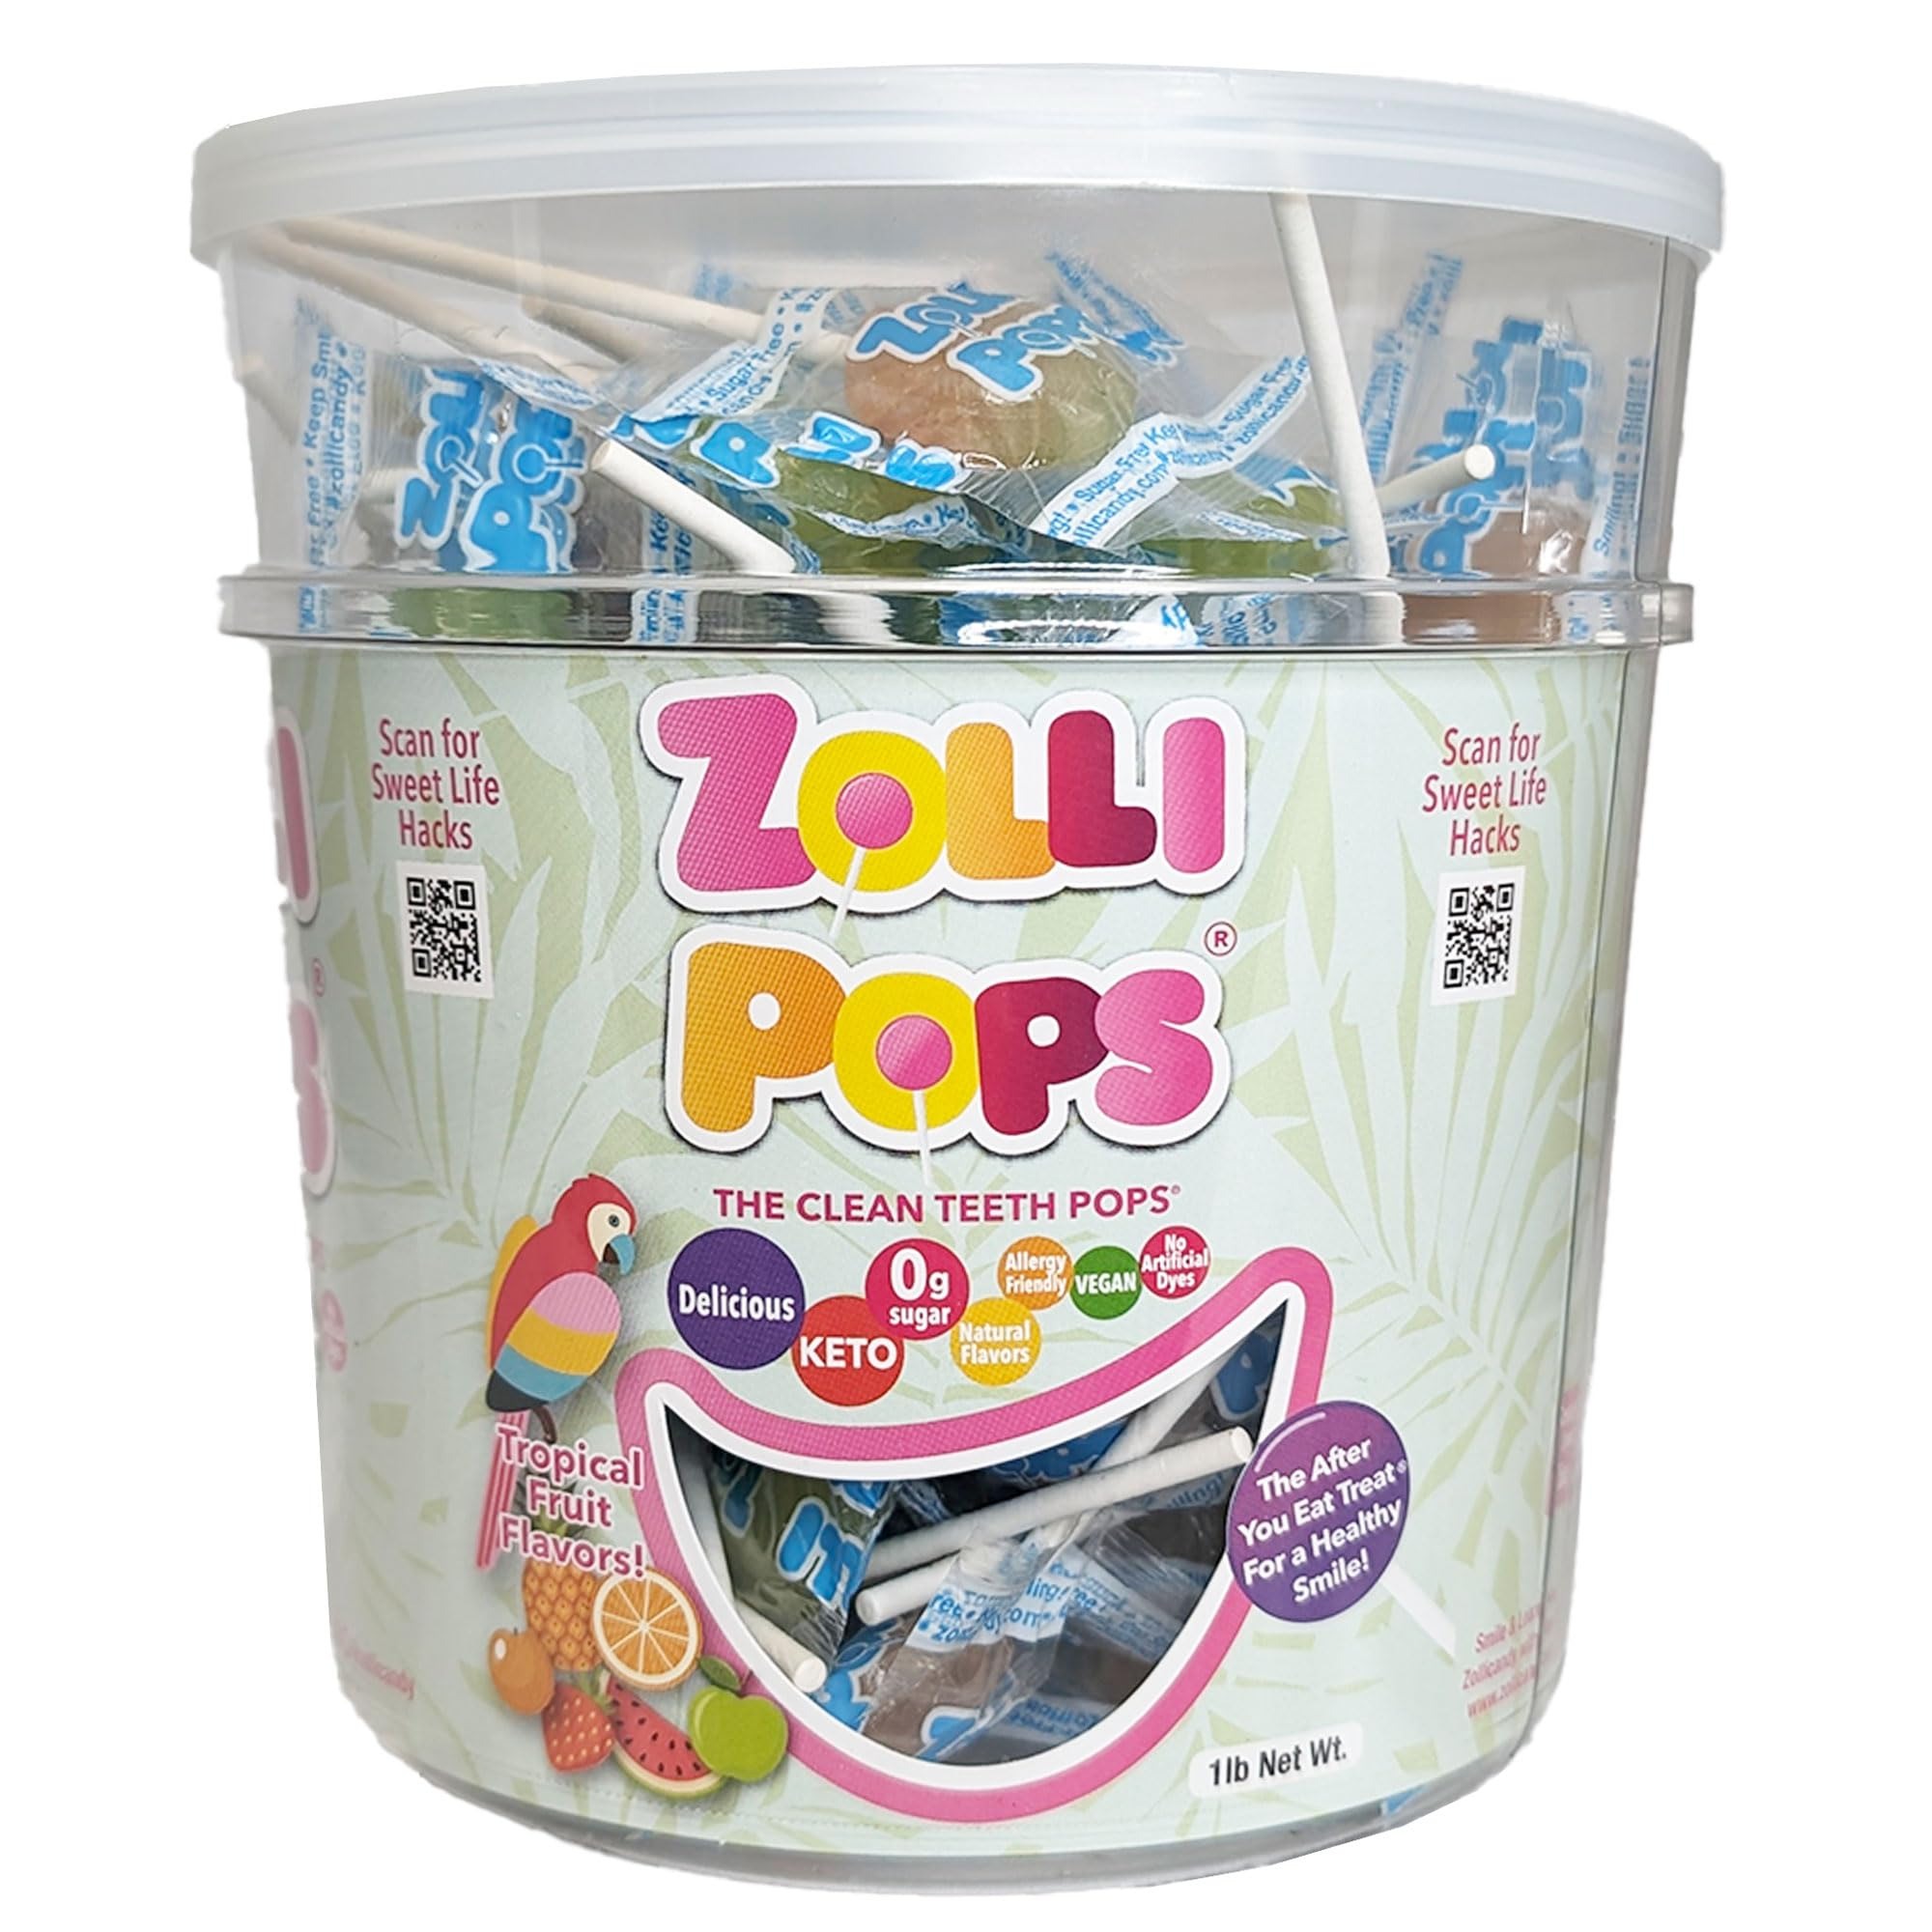
Item Name: Zollipops Clean Teeth Lollipops, Tropical Flavors, 16 Ounce
Bullet Point 1: Dental-Friendly Lollipops: Zolli Pops are dentist-approved and designed to promote oral health, offering a delicious way to enjoy candy while maintaining clean teeth.
Bullet Point 2: Assorted Flavors: Experience a delightful variety of flavors in every pack, ensuring a tasty and satisfying experience for those with diverse taste preferences.
Bullet Point 3: Kid-Friendly and Parent-Approved: Loved by kids and approved by parents, Zolli Pops offer a balance of great taste and dental benefits, making them a smart choice for the whole family.
Bullet Point 4: Sugar-Free Goodness: Enjoy guilt-free indulgence with Zolli Pops, as they are sugar-free, making them a smart choice for those looking to reduce sugar intake without sacrificing taste.
Bullet Point 5: Convenient On-the-Go Pack: Packaged for convenience, these lollipops are ideal for on-the-go enjoyment, whether in your bag, pocket, or as a delightful addition to your candy dish at home.
Value: 16.0
Unit: Ounce

Price: 27.985